Morgan State University

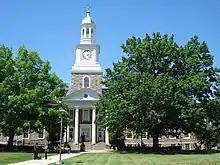
The historic Holmes Hall

In the 21st century, the university has seen the construction of a new student union, two dedicated parking garages, the Earl S. Richardson Library, the Dixon Research Center, the Communications Building, and the Center for the Built Environment and Infrastructure Studies.